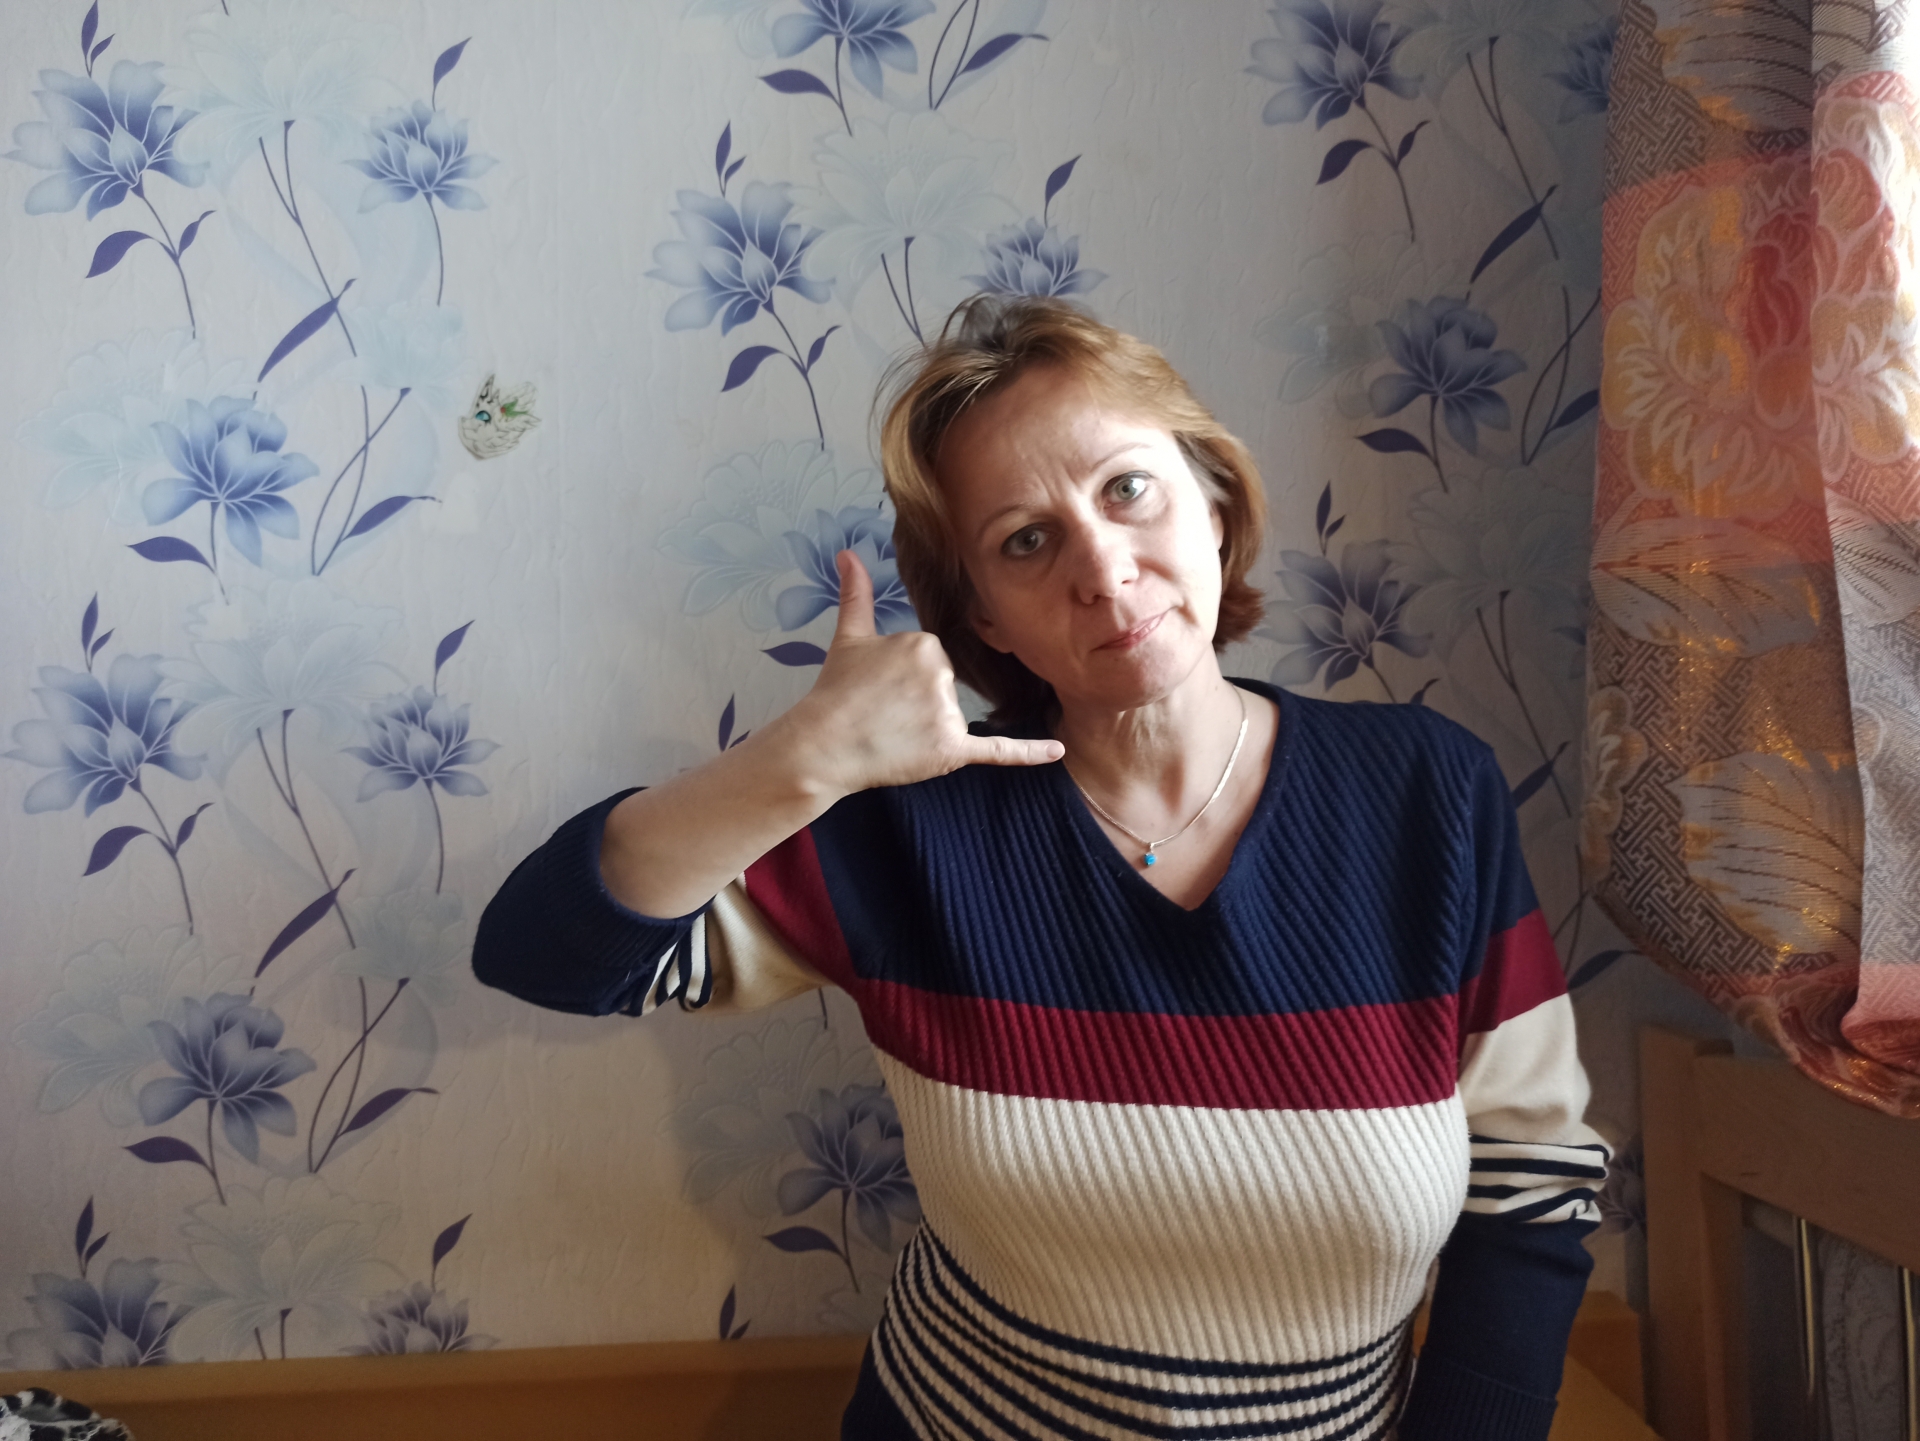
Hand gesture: call